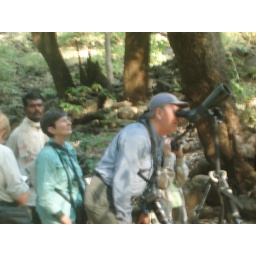
in search of the rarest forest owlet spotted only in chikhaldara!!